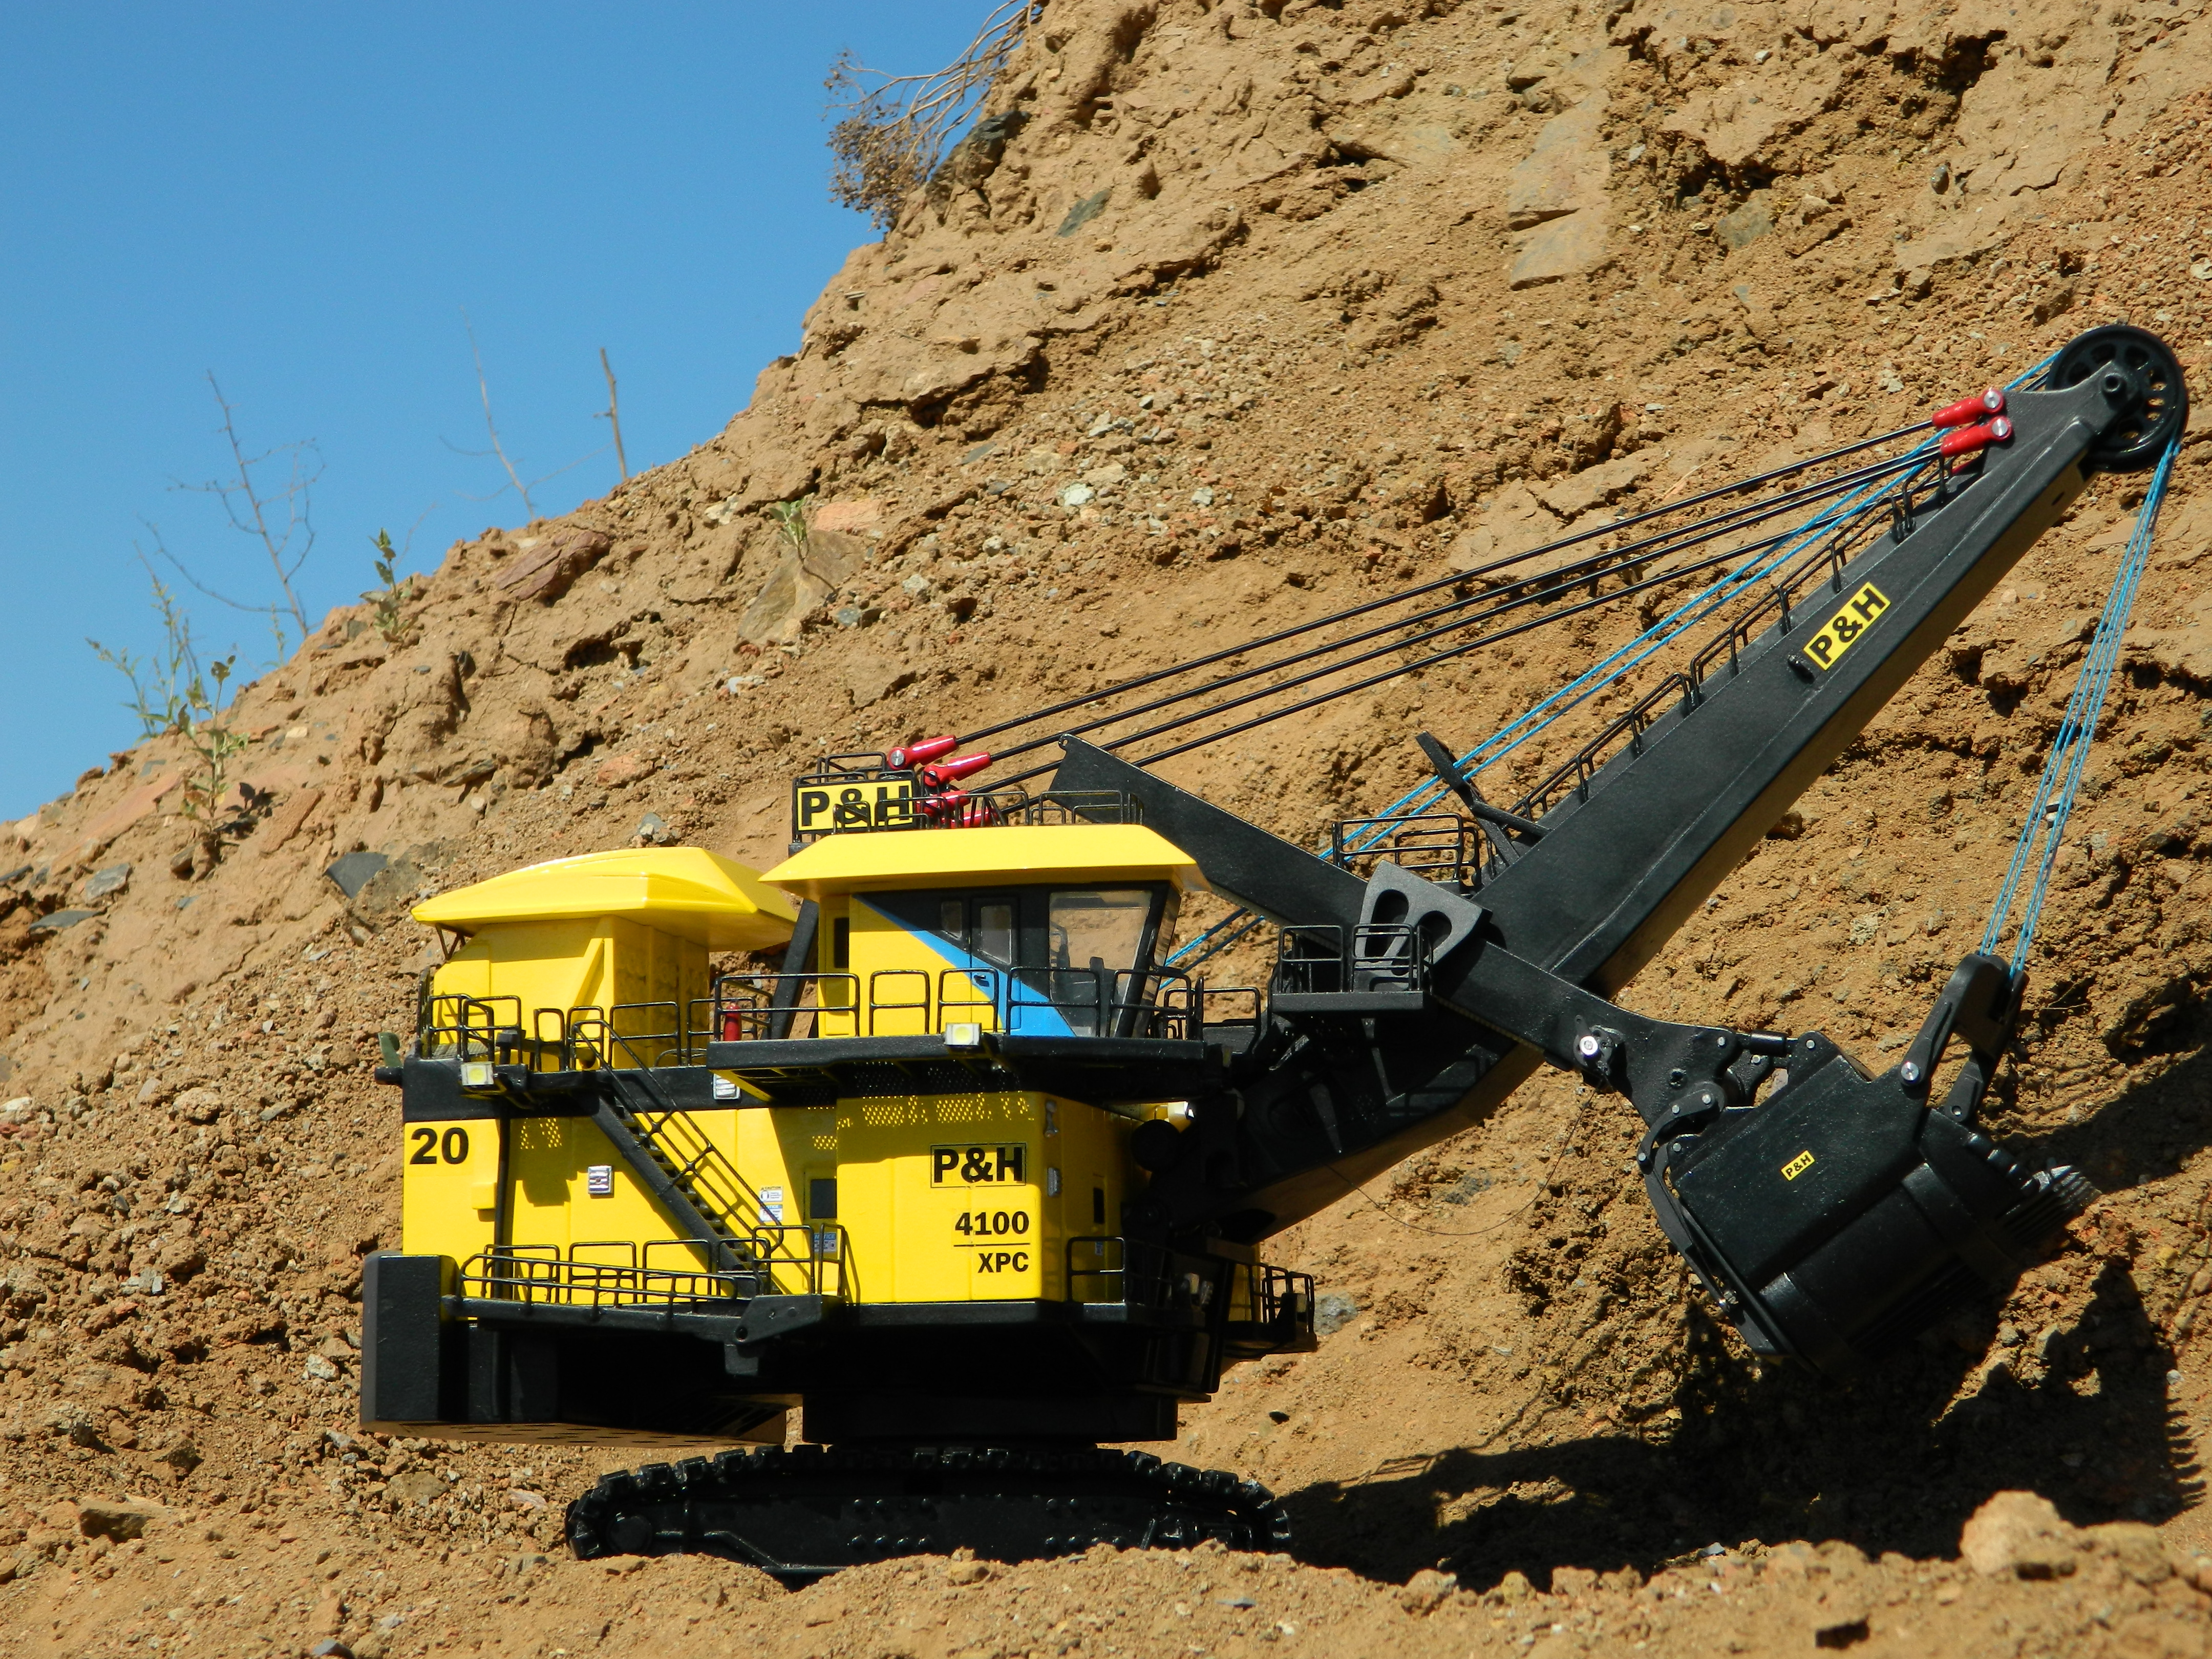
mechanics, construction equipment, soil, vehicle, sand, mining, geology, geological phenomenon, quarry, slope, machine, landscape, drilling rig, crane, bulldozer, rock, erosion, gravel